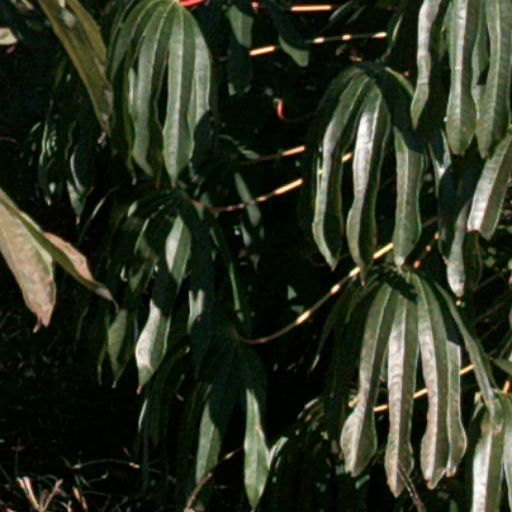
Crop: cassava